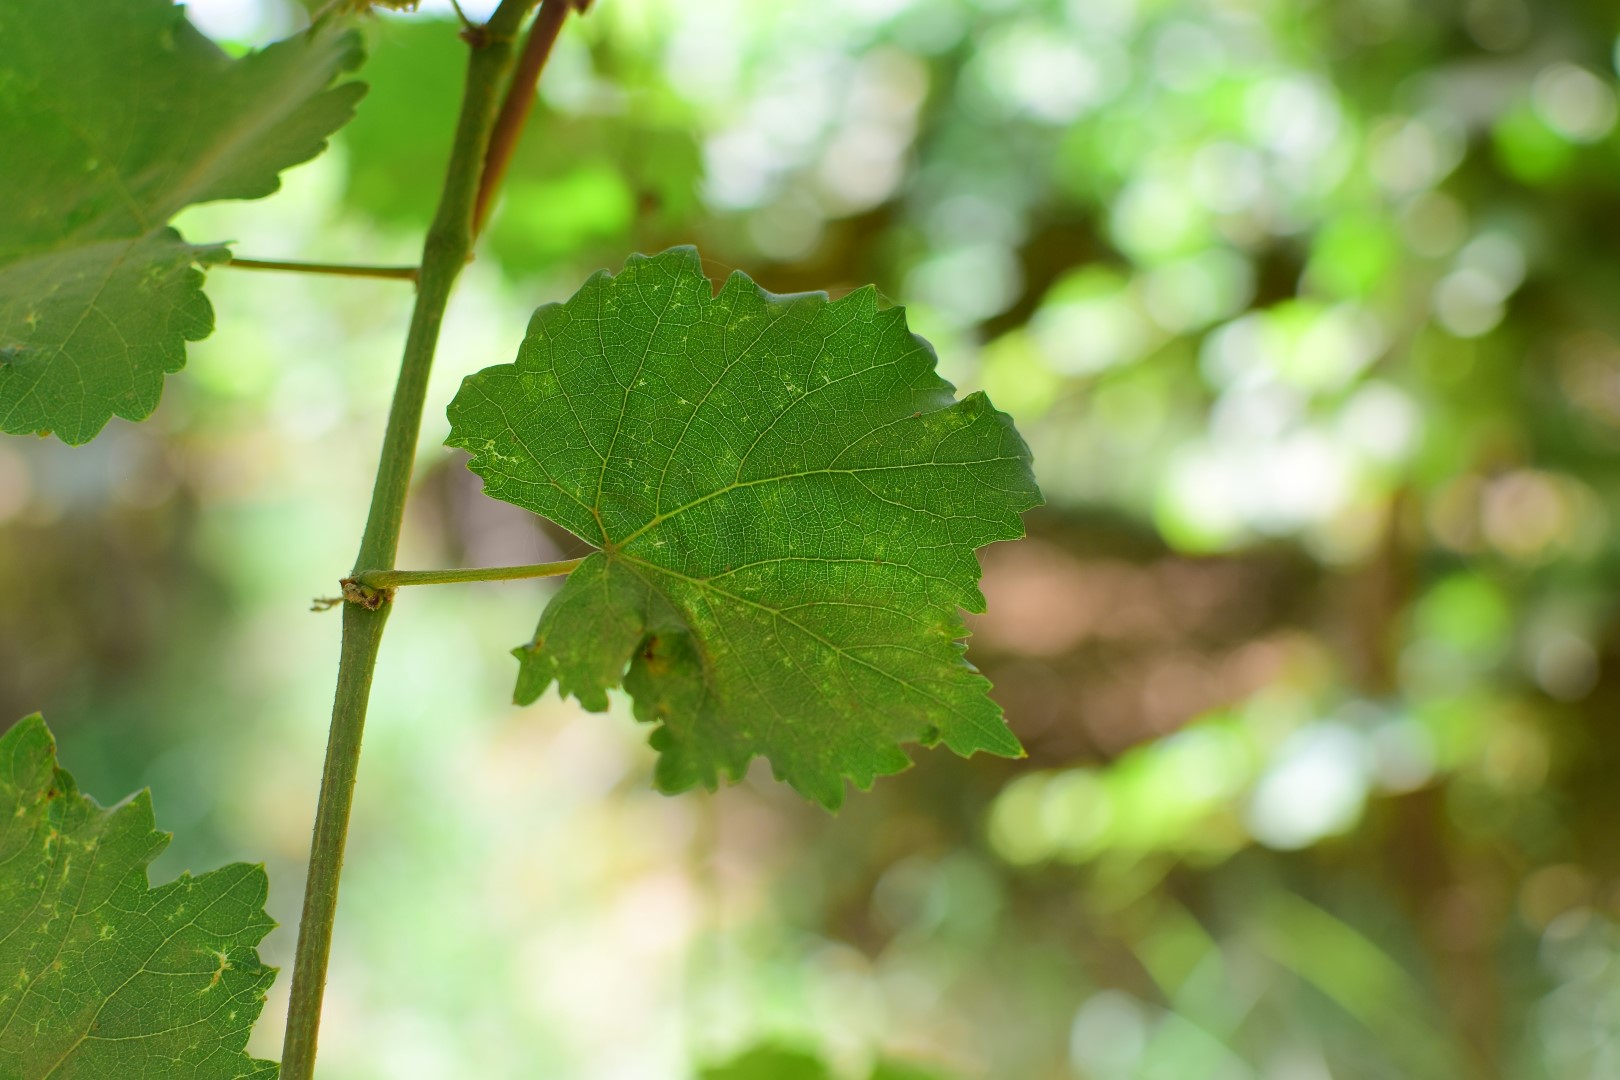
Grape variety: Kamali